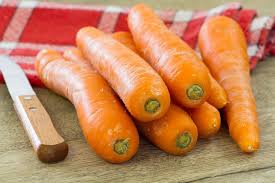
Waste category: biological